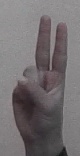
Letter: taa